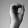
ASL letter: O